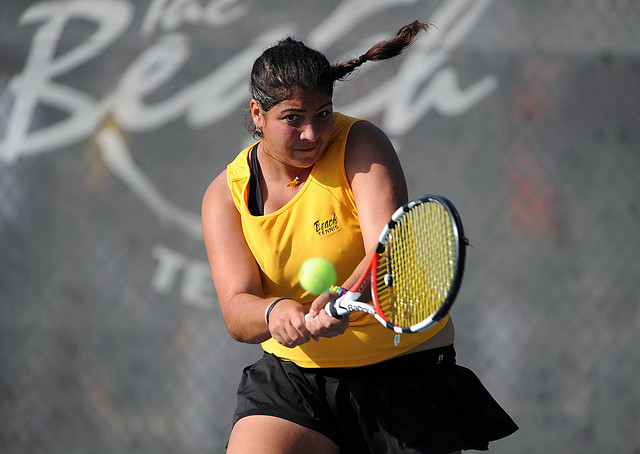
một nữ vận động viên tennis đang dùng vợt để đánh bóng